Karabalgasun inscription

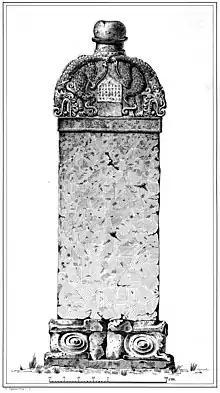
Reconstruction of the stele by Ivar Heikel, 1892 plate III

Karabalgasun inscription is a 9th century trilingual inscription located in the Karabalgasun, the historical capital of the first Uyghur Khaganate, in Mongolia. The stele bearing the inscription is believed to have been erected during the reign of the eighth Uighur ruler, Baoyi Qaghan (r. 808-21 CE). Written in Old Uyghur, Sogdian, and Chinese, the inscription marks the qaghan’s military accomplishments and those of his predecessors, as well as their adoption and support of the Manichean religion. "Encyclopædia Iranica" describes it as "one of the most important sources for the history of the Uighur Steppe Empire (744-840 CE) and the study of Manicheism in China and Central Asia", citing the fact that many of the historical events recorded in the inscription are only known from it.